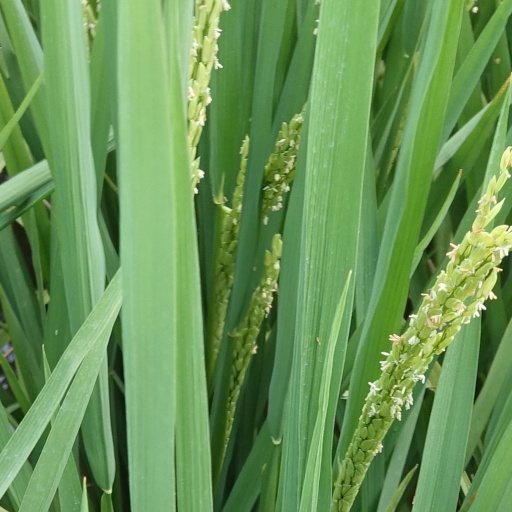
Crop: rice